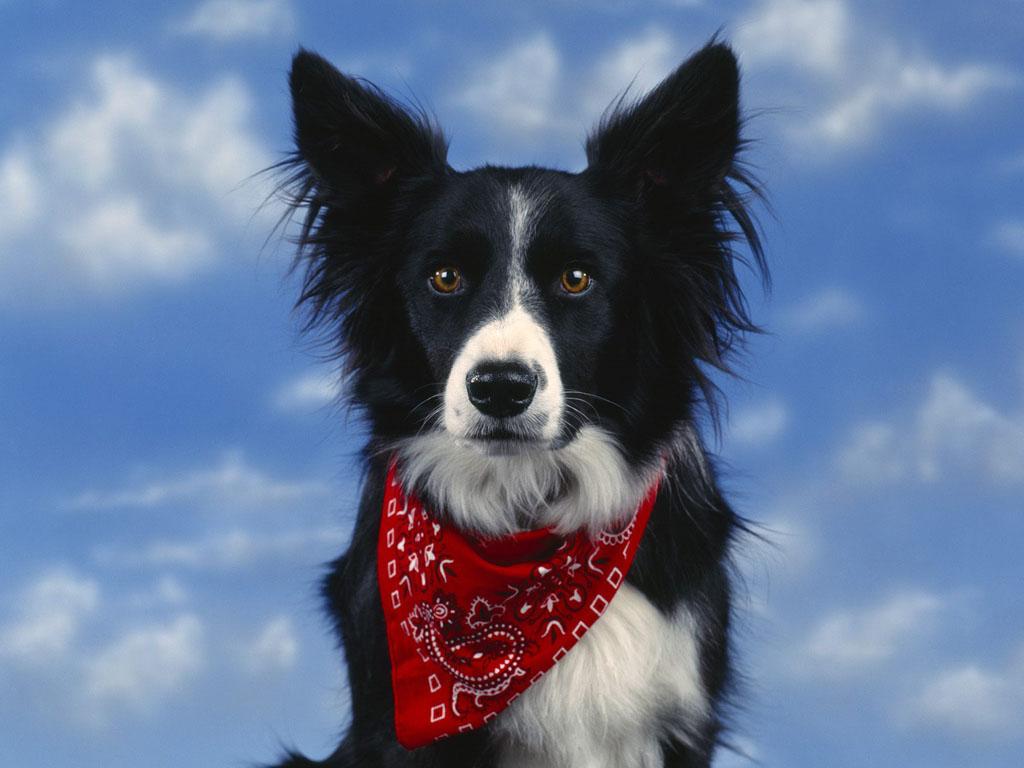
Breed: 2594-n000109-Border_collie